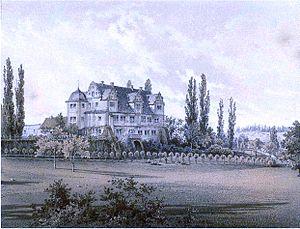
Wernburg est une municipalité allemande du land de Thuringe, dans l'arrondissement de Saale-Orla, au centre de l'Allemagne. En 2015, sa population est de 639 habitants.
La famille von Brandenstein est une ancienne famille de la noblesse de Thuringe en Allemagne. Son berceau est le château de Brandenstein près de Ranis. Cette famille revendique trois branches, celle d'Oppurg-Ranis, celle de Wernburg-Zöschen et celle de Neudeck.